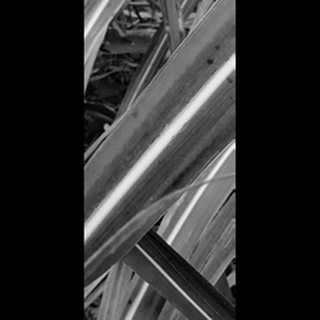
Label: sugarcane_yellow_leaf_disease